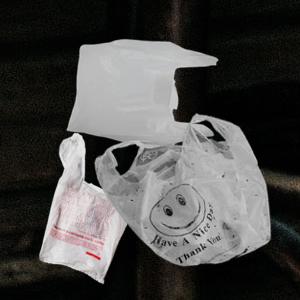
Label: plasticbags